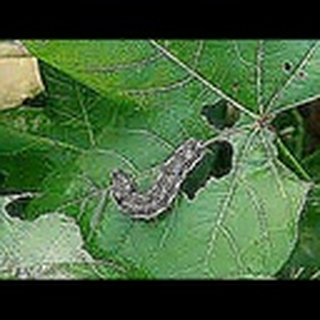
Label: cotton_army_worm